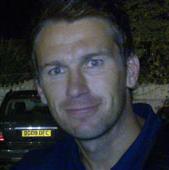
Age: 35